Round Mountain (Northern Tablelands)

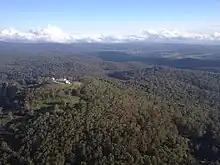
Round Mountain Radar Station, from the air

The northern slopes of Round Mountain are drained by the Guy Fawkes River which flows over the Ebor Falls and eventually goes into the Clarence River. The south slopes of Round Mountain are drained by the Styx River which flows to the Macleay River and the Oaky River which drains into the Chandler River.